William Edmondson

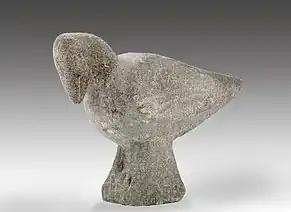
Bird ca. 1937, carved limestone, gift from Margaret Z. Robson

Edmondson was given a one-man show of 12 sculptures, the first by an African American artist to be presented by Museum of Modern Art from October 20 to December 1, 1937 in a temporary alcove space the Museum had at Rockefeller Center. MoMA would categorize Edmonson's work as "modern primitive". In 1938, through MoMA's influence, William Edmondson's sculpture was included in the "Three Centuries of Art in the United States" in Paris. Interest in his work on the national and international stage was short-lived, and he was viewed primarily as a novelty, or exemplar of the "primitive" race-memory of an untutored, naive old Negro stone carver. Locally, Alfred Starr continued to promote Edmondson's work to his artistic friends and acquaintances, who bought work directly from Edmondson's "sculpture yard" or through the local Lyzon Gallery. Starr introduced the famed modernist photographer Edward Weston to Edmondson in 1941, and Weston made several striking photographs of Edmondson at work in his shop and yard. Also in 1941, he received the only other solo show accorded during his lifetime, at the Nashville Art Gallery.